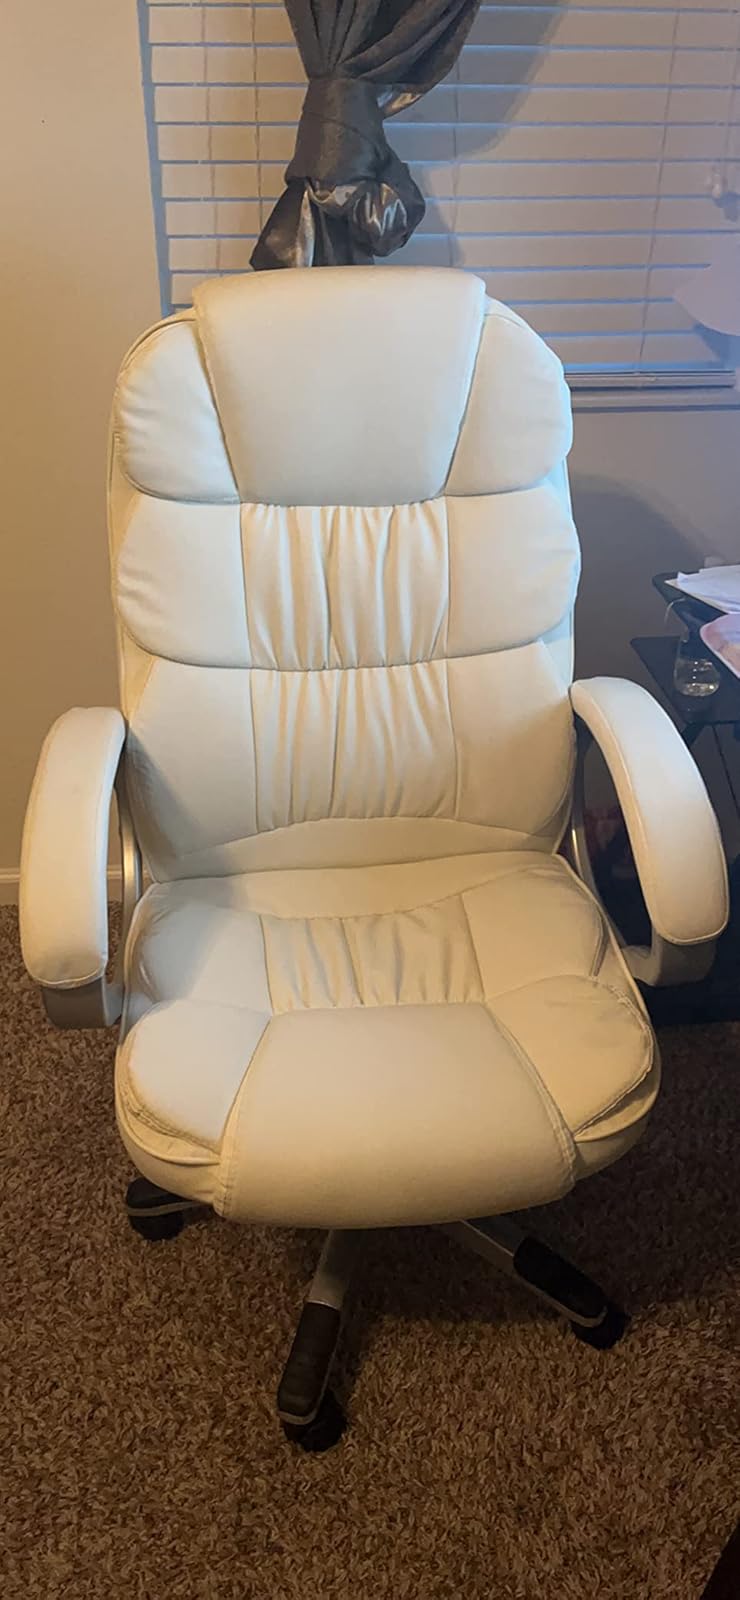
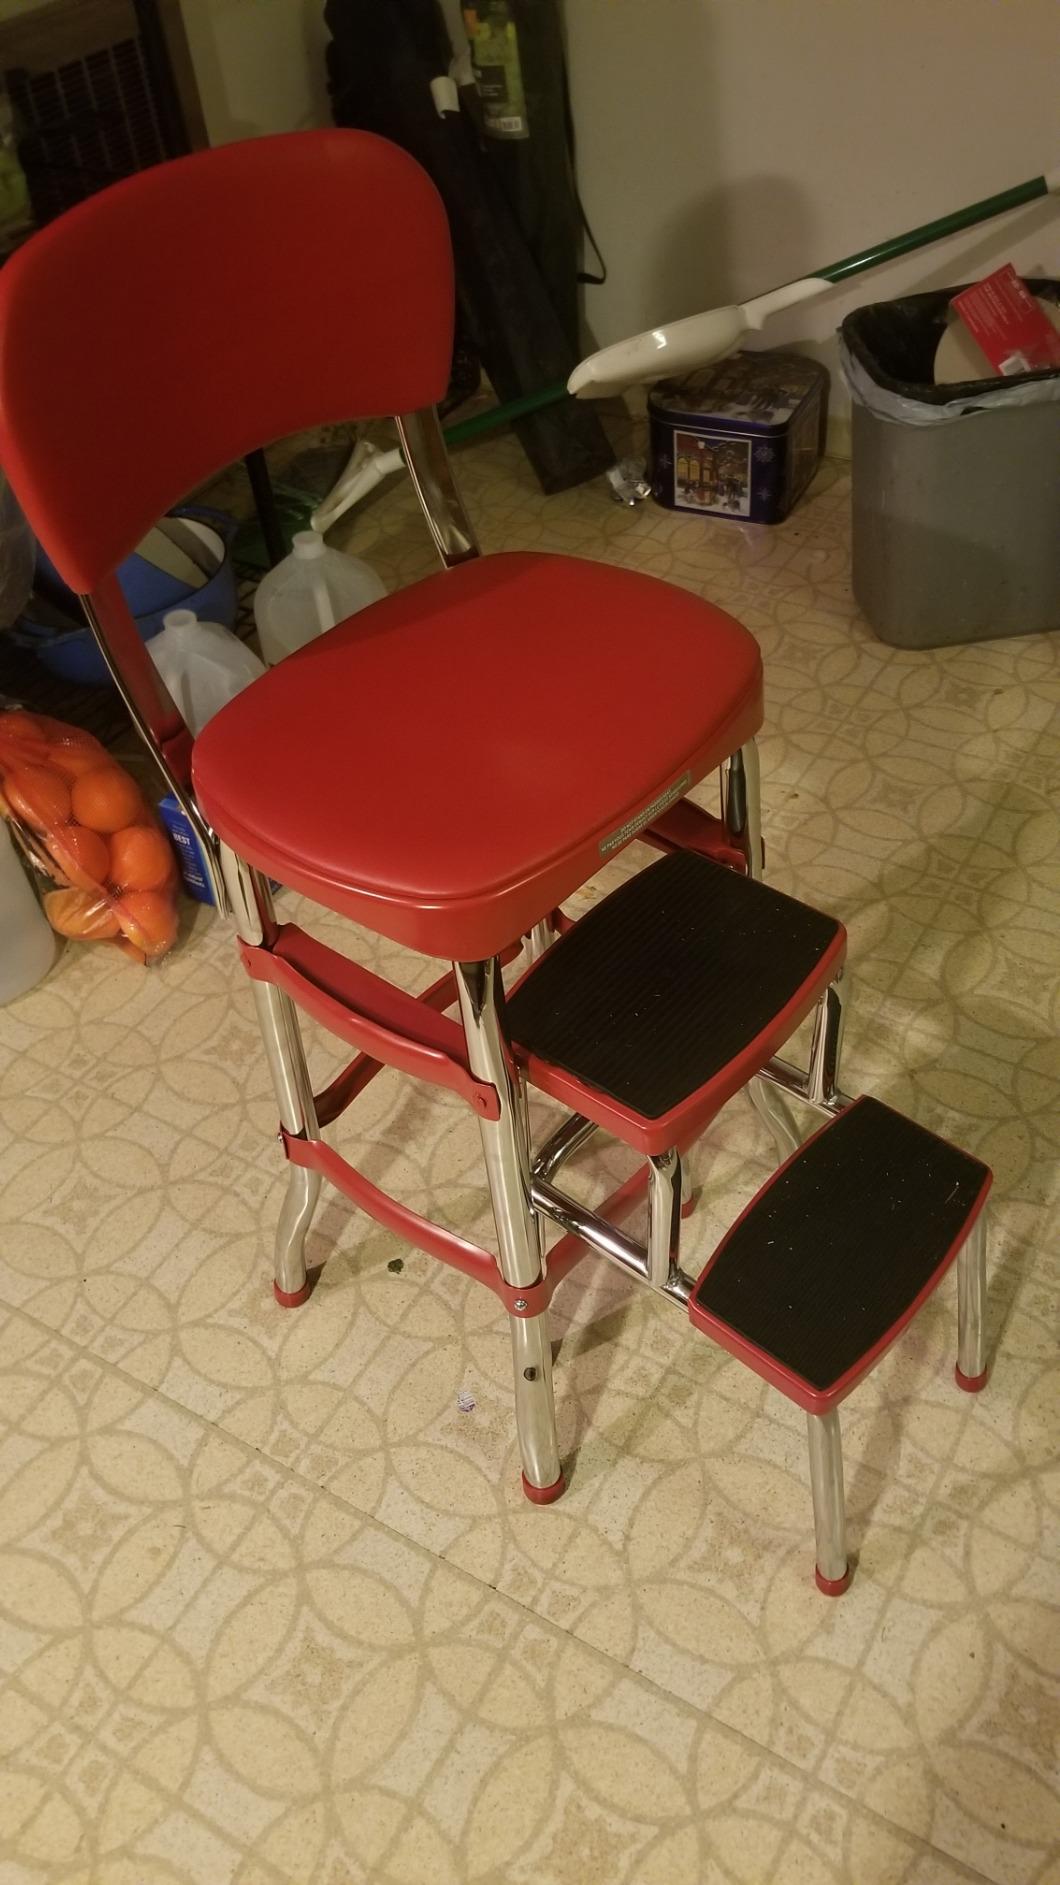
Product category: items_chair
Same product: no